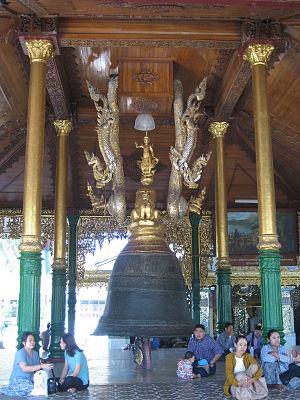
Cet article recense les plus grosses cloches.